History of the Han dynasty

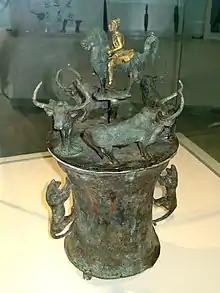
A Western Han bronze cowrie container, Yunnan Provincial Museum, Kunming; cowrie shells were used as an early form of money in this region of China and were kept in elaborately decorated bronze containers such as this one, surmounted by a freestanding gilded horseman who is encircled by four oxen, that are approached in turn by two tigers climbing up on opposite sides of the container.

The Qin general Meng Tian had forced Toumen, the "Chanyu" of the Xiongnu, out of the Ordos Desert in 215 BCE, but Toumen's son and successor Modu Chanyu built the Xiongnu into a powerful empire by subjugating many other tribes. By the time of Modu's death in 174 BCE, the Xiongnu domains stretched from what is now northeast China and Mongolia to the Altai and Tian Shan mountain ranges in Central Asia. The Chinese feared incursions by the Xiongnu under the guise of trade and were concerned that Han-manufactured iron weapons would fall into Xiongnu hands. Gaozu thus enacted a trade embargo against the Xiongnu. To compensate the Chinese border merchants of the northern kingdoms of Dai and Yan for lost trade, he made them government officials with handsome salaries. Outraged by this embargo, Modu Chanyu planned to attack Han. When the Xiongnu invaded Taiyuan in 200 BCE and were aided by the defector King Xin of Han (/, not to be confused with the ruling Han dynasty, or the general Han Xin), Gaozu personally led his forces through the snow to Pingcheng (near modern Datong, Shanxi). In the ensuing Battle of Baideng, Gaozu's forces were heavily surrounded for seven days; running short of supplies, he was forced to flee.